Uncertainty

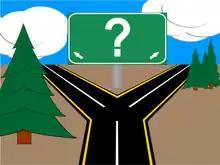
Situations often arise wherein a decision must be made when the results of each possible choice are uncertain.

Uncertainty or incertitude refers to situations involving imperfect or unknown information. It applies to predictions of future events, to physical measurements that are already made, or to the unknown, and is particularly relevant for decision-making. Uncertainty arises in partially observable or stochastic or complex or dynamic environments, as well as due to ignorance, indolence, or both. It arises in any number of fields, including insurance, philosophy, physics, statistics, economics, entrepreneurship, finance, medicine, psychology, sociology, engineering, metrology, meteorology, ecology and information science.